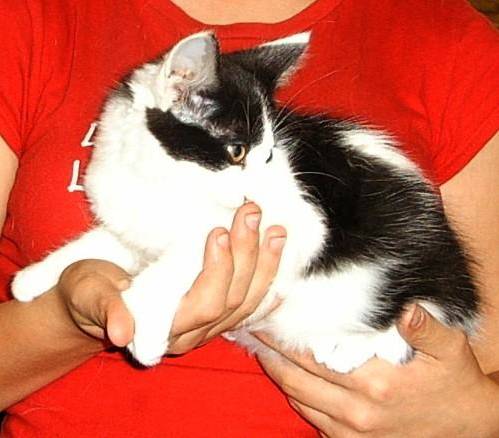
Label: cat